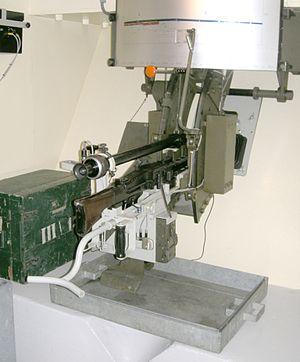
La ligne des Toblerones, de son nom officiel ligne fortifiée de la Promenthouse, est une ancienne ligne de fortifications suisse au pied du Jura dans le canton de Vaud datant de la Seconde Guerre mondiale. Le nom de Toblerones lui fut donné par les Vaudois du fait de la ressemblance de l'alignement de nombreux blocs de béton avec le fameux chocolat suisse éponyme.